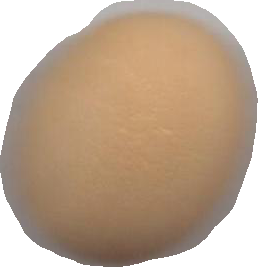
Variety: Grobogan